1911 Portland Beavers season

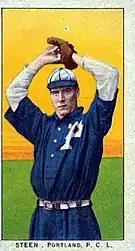
Bill Steen displayed on an American Tobacco card

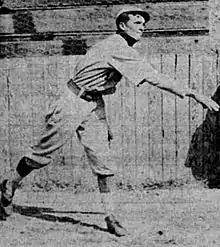
Elmer Koestner

"Big Bill" Steen, a Pittsburgh native, appeared in 49 games and led the PCL with 30 wins and a .667 winning percentage. He compiled a record of 30–15 with 213 strikeouts.